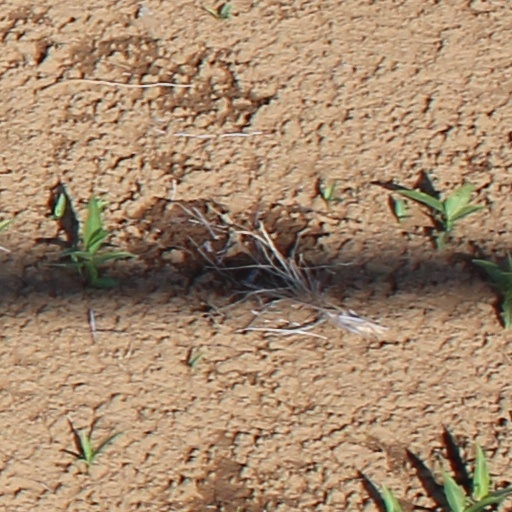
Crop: wheat